Lettercard

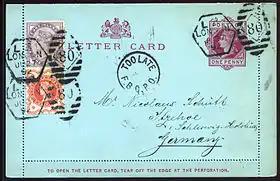
1892 imprinted 1d letter card uprated with 1d and 1/2d postage stamps sent from London to Germany, complete with selvages

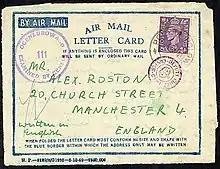
1943 use of an early aerogramme inscribed "Air Mail Letter Card". The adhesive stamp, rather than a prepaid imprinted stamp or indicium, means that it is not postal stationery but instead a formular air letter card.

In philately, a lettercard or letter card is a postal stationery item consisting of a folded card with a prepaid imprinted stamp. The message is written on the inside and the card is then folded and sealed around the edges. The recipient tears off and discards the perforated selvages to open the card. The fact that it is folded in half before it is sent means there is twice as much space for the message compared with a postal card of the same final size.